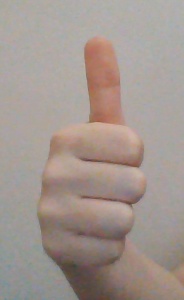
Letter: aleff